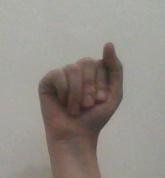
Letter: saad